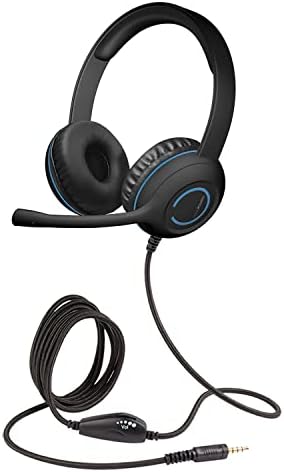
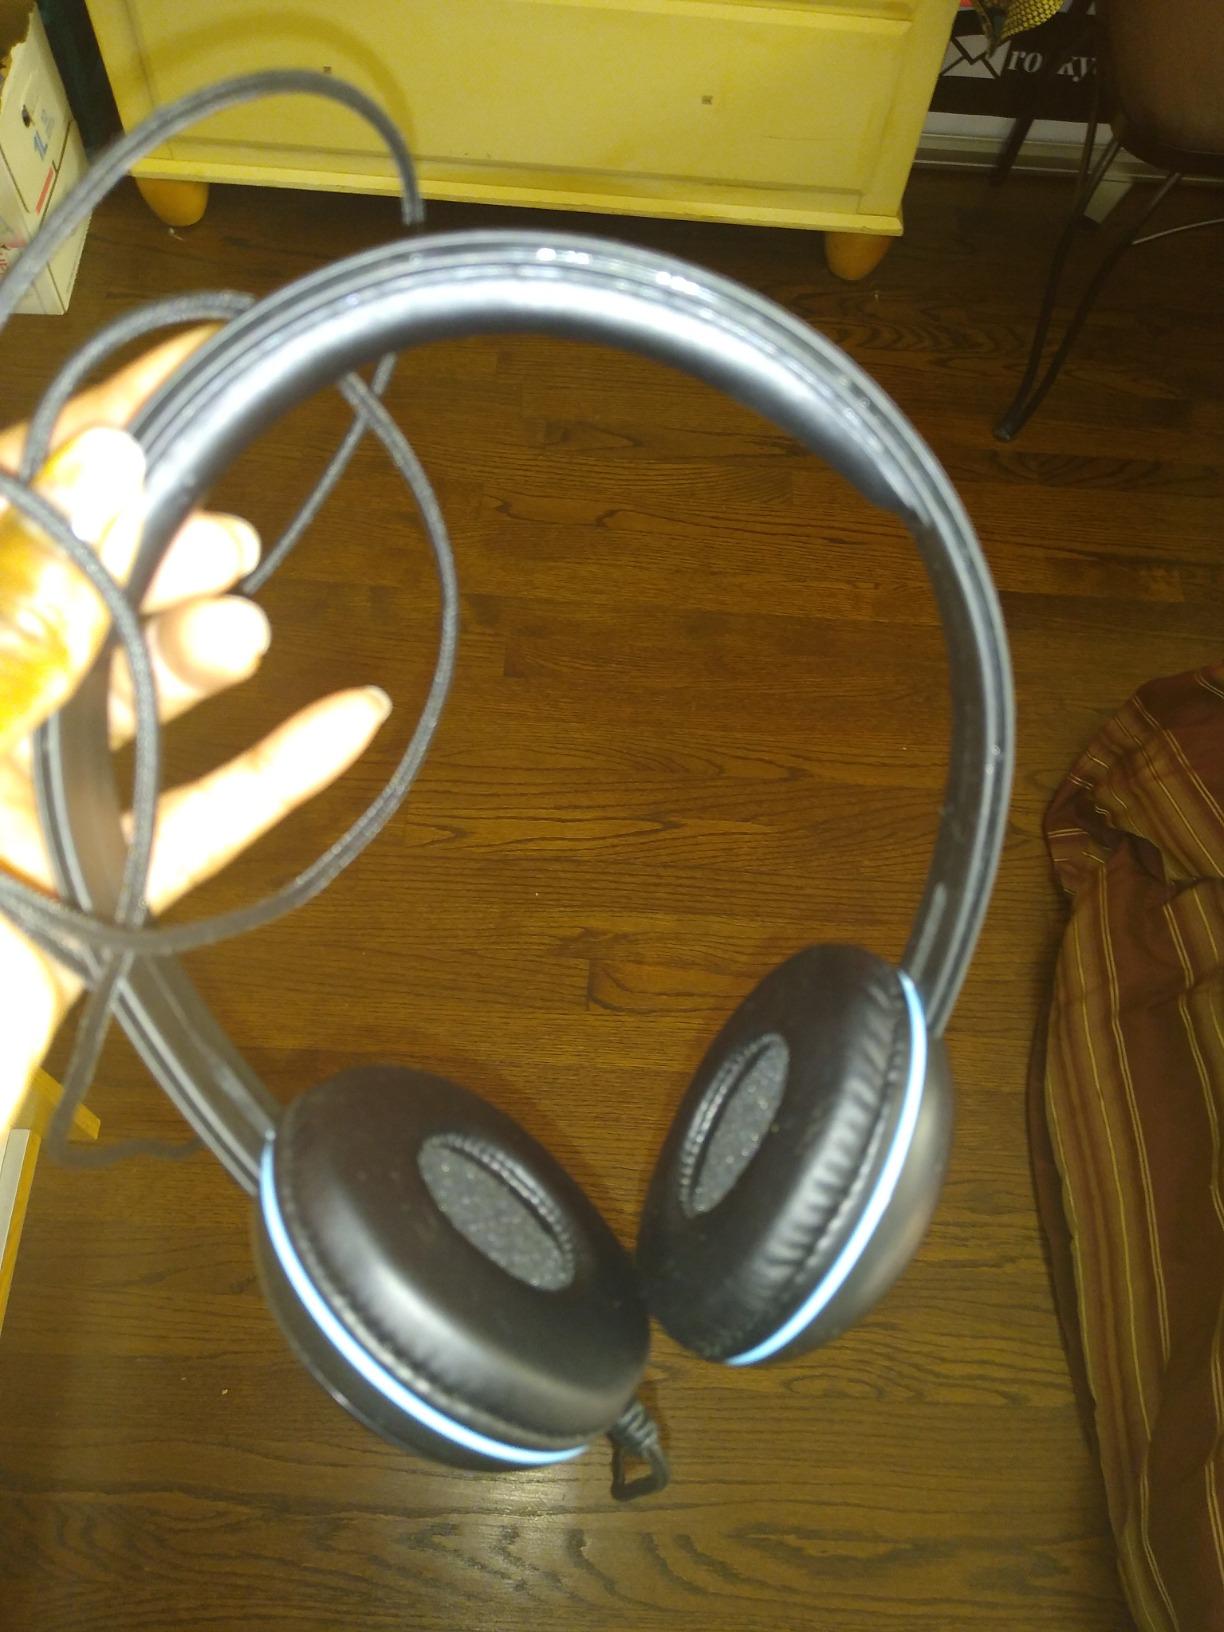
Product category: headphones
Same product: yes